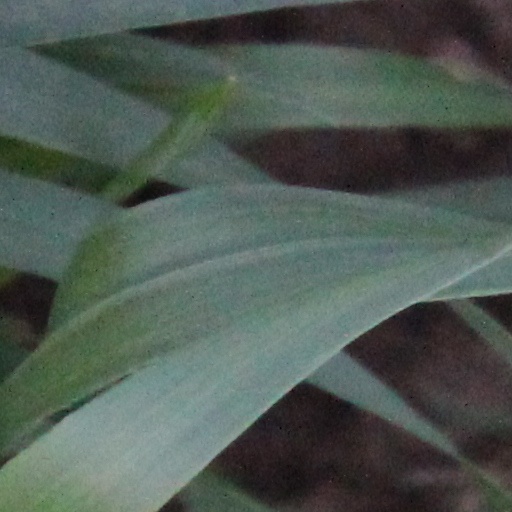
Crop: wheat